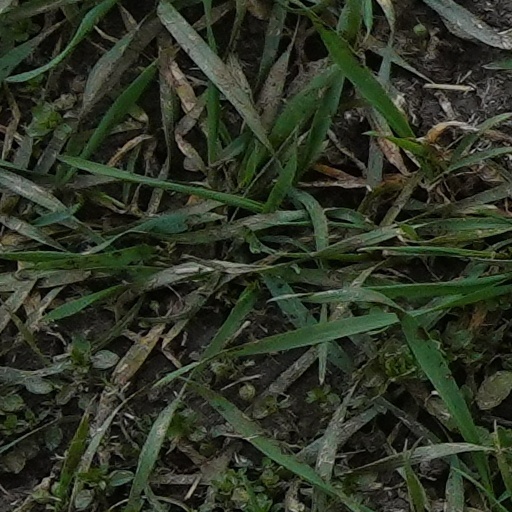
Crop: wheat